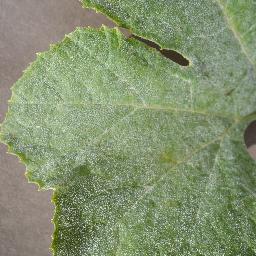
Label: Squash___Powdery_mildew